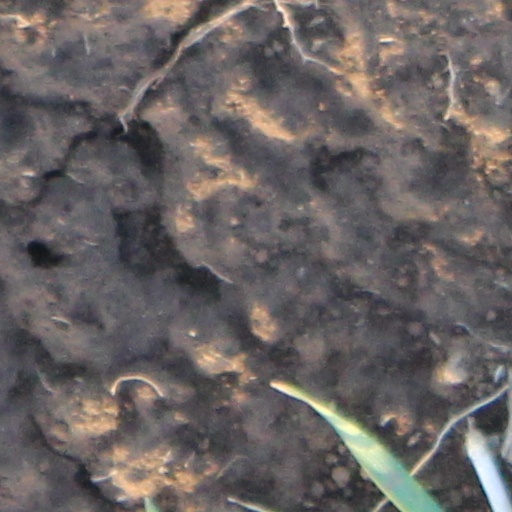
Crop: wheat